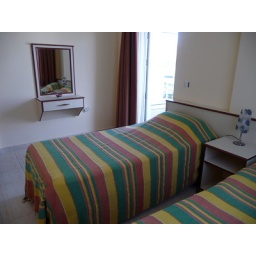
twin bed, built in cupboards, door to own balcony